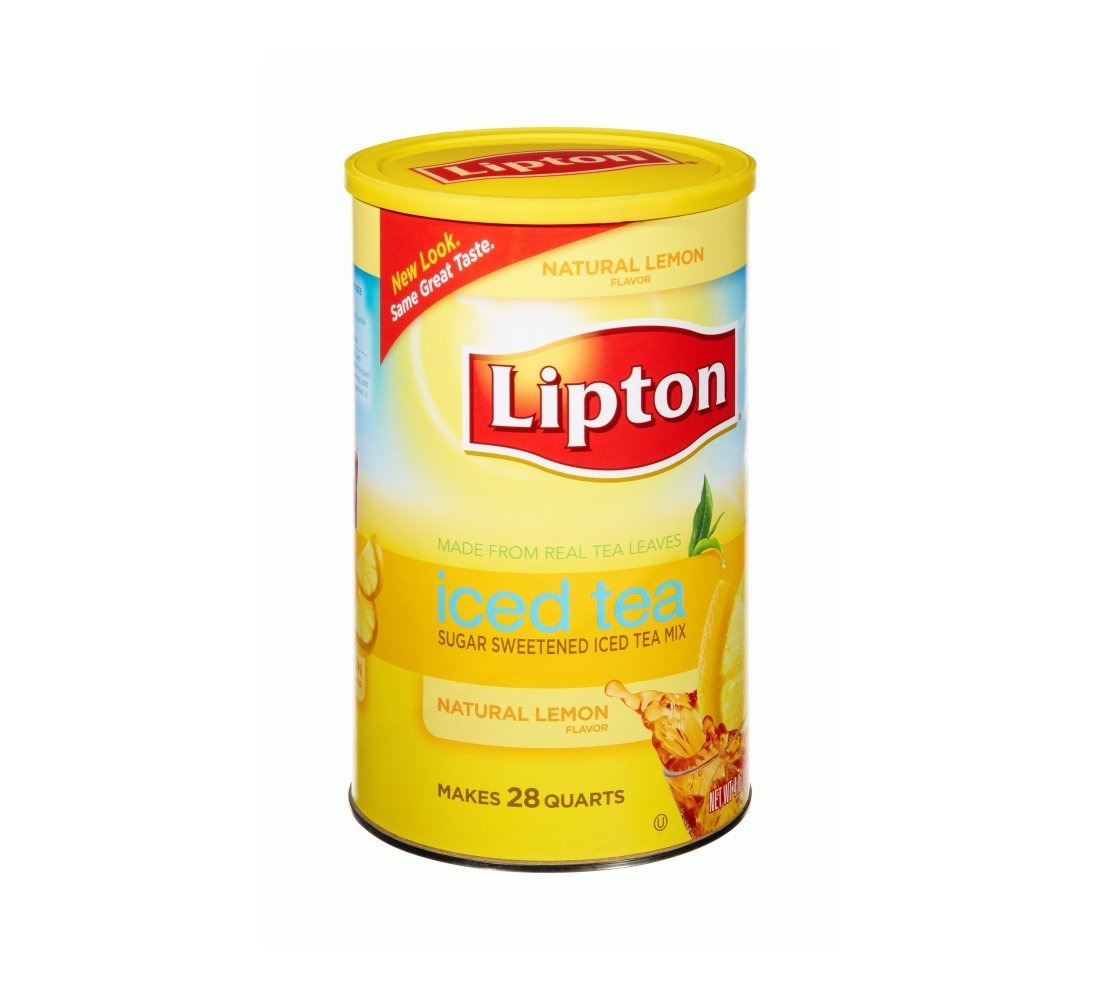
Item Name: Lipton Lemon Sugar Sweetened Iced Tea Mix
Bullet Point 1: Package size of 74.2 oz
Bullet Point 2: Unit Price of $9.84
Bullet Point 3: Its very crisp and very refreshing.
Product Description: Brighten up your day with this delicious Iced Tea mix. Iced tea blended with pure lemon flavor and sweetened to perfection making a refreshingly delicious tasting iced tea that the whole family will enjoy.
Value: 74.2
Unit: Fl Oz

Price: 8.12